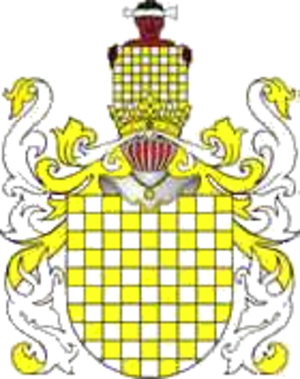
Bernard Pretwicz, né en 1500 en Silésie – mort en 1563 à Trembovla, surnommé la Terreur des Tatars, officier silésien au service du roi de Pologne, staroste de Ulanów en Petite-Pologne, Bar et Trembovla en Podolie, un des premiers organisateurs des Cosaques d'Ukraine.